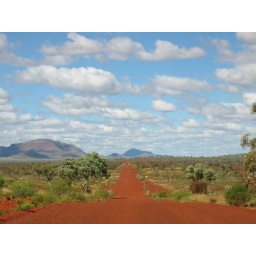
Long red road in Karijini